Temple Theater (Meridian, Mississippi)

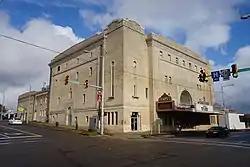

The Hamasa Shrine Temple Theater, added to the National Register of Historic Places in 1979, is a historic theater located at 2320 8th Street in Meridian, Mississippi. The Temple Theater was constructed in the Moorish Revival style and began screening silent films in 1928. The theater features a Byzantine motif, a swirl of marble fountains, and large bronze chandeliers. At the time of its construction, the theater contained one of the largest stages in the United States, second only to the Roxy Theater in New York City. The theater houses one of only two Robert Morton theatre organs still installed in their original locations in the State of Mississippi – the other being installed at the Saenger Theater in Hattiesburg, Mississippi. Both organs are under the care and restoration efforts of the Magnolia Chapter of the American Theatre Organ Society (ATOS).